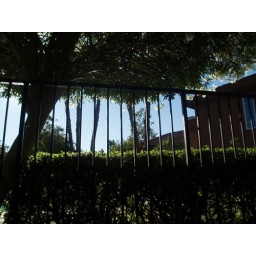
found a dirty matted cell phone on the ground here; figured someone tossed it over the fence from the pool.